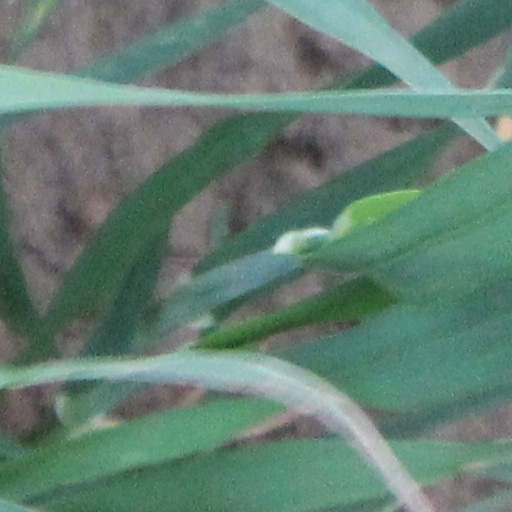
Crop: wheat